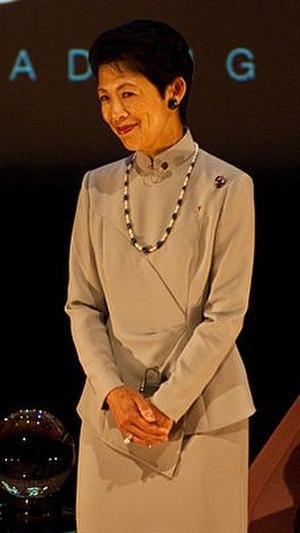
La maison impériale ou famille impériale du Japon, aussi nommée lignée Yamato, comprend les membres de la famille étendue de l’empereur du Japon qui conservent des obligations officielles, et dont les biens appartiennent au trône du chrysanthème et sont donc gérés par l’Agence de la maison impériale.